Miguel Larreynaga

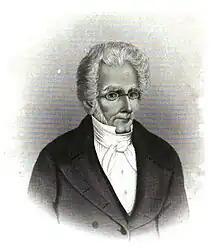

Miguel Jerónimo Larreinaga y Silva (April 29, 1771 – April 28, 1847) was a Nicaraguan philosopher, humanist, lawyer and poet. He was one of the people who traveled to Spain in 1818 to ask for independence of the Central American Republic, which was granted to Nicaragua and four other countries in 1821. He is depicted on the obverse of the current C$10 Córdoba note in Nicaragua.